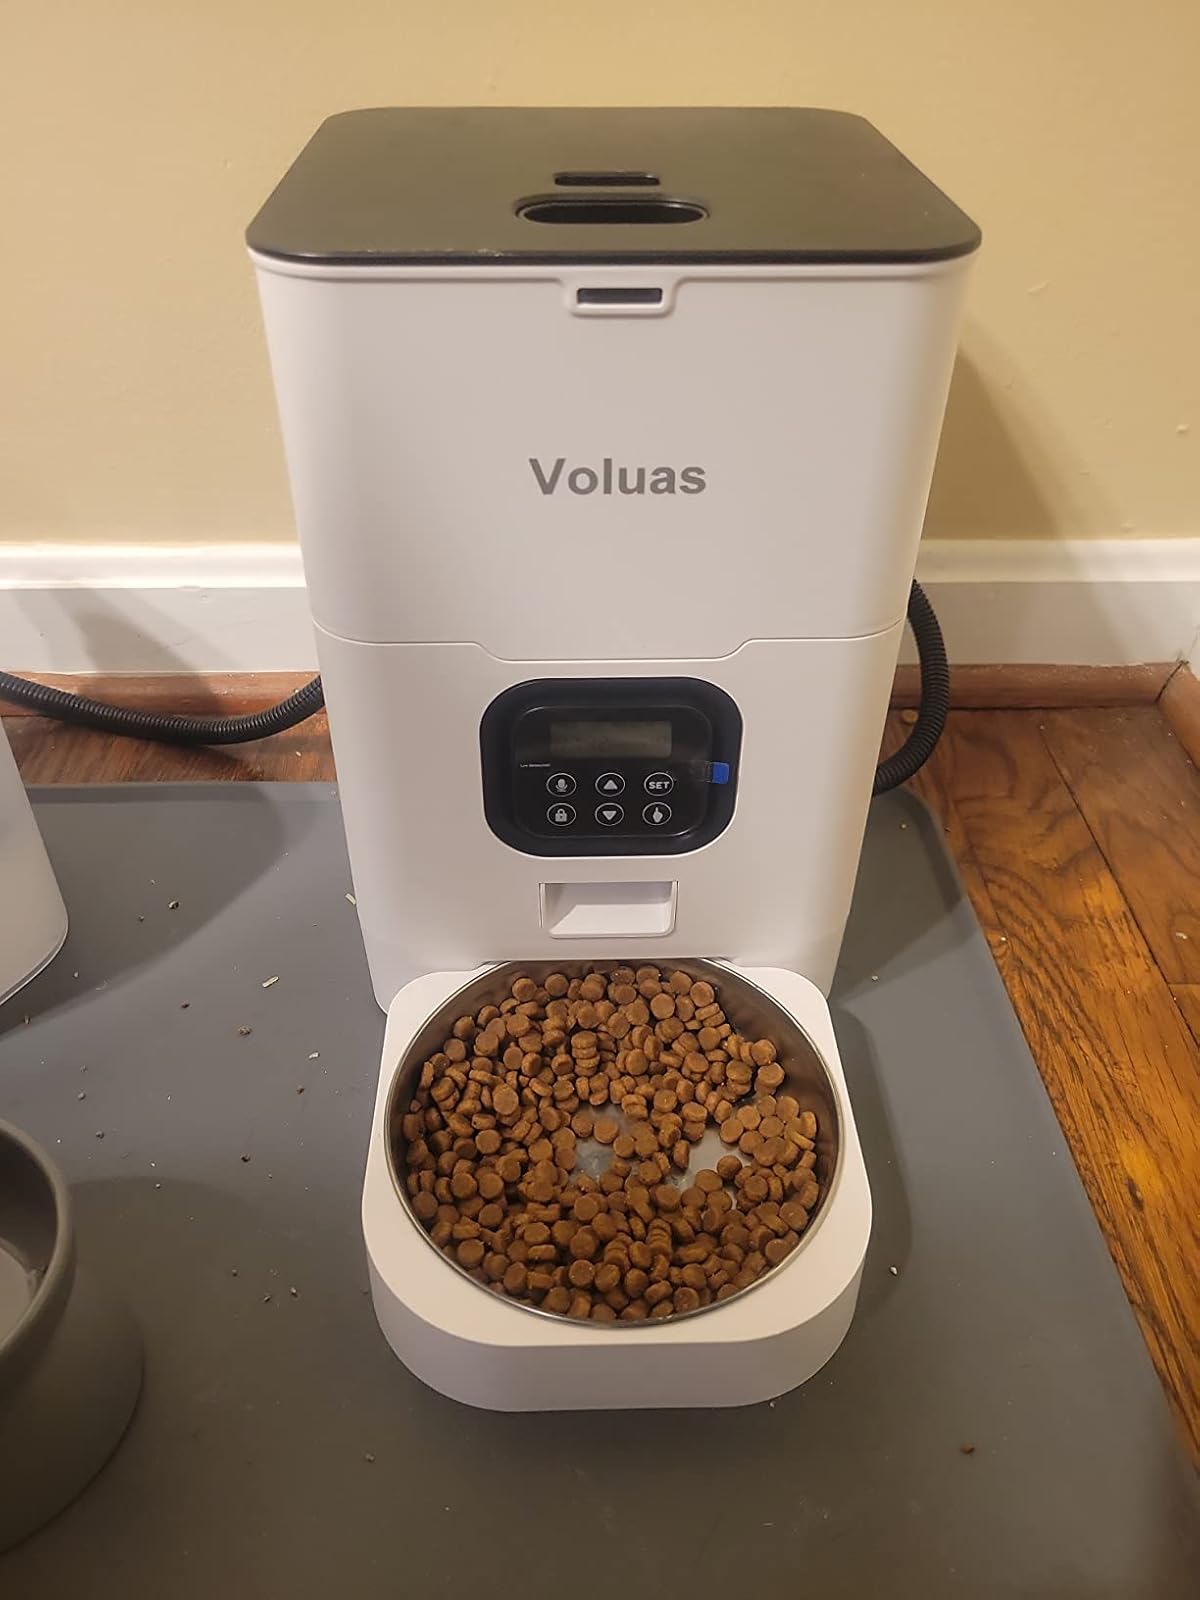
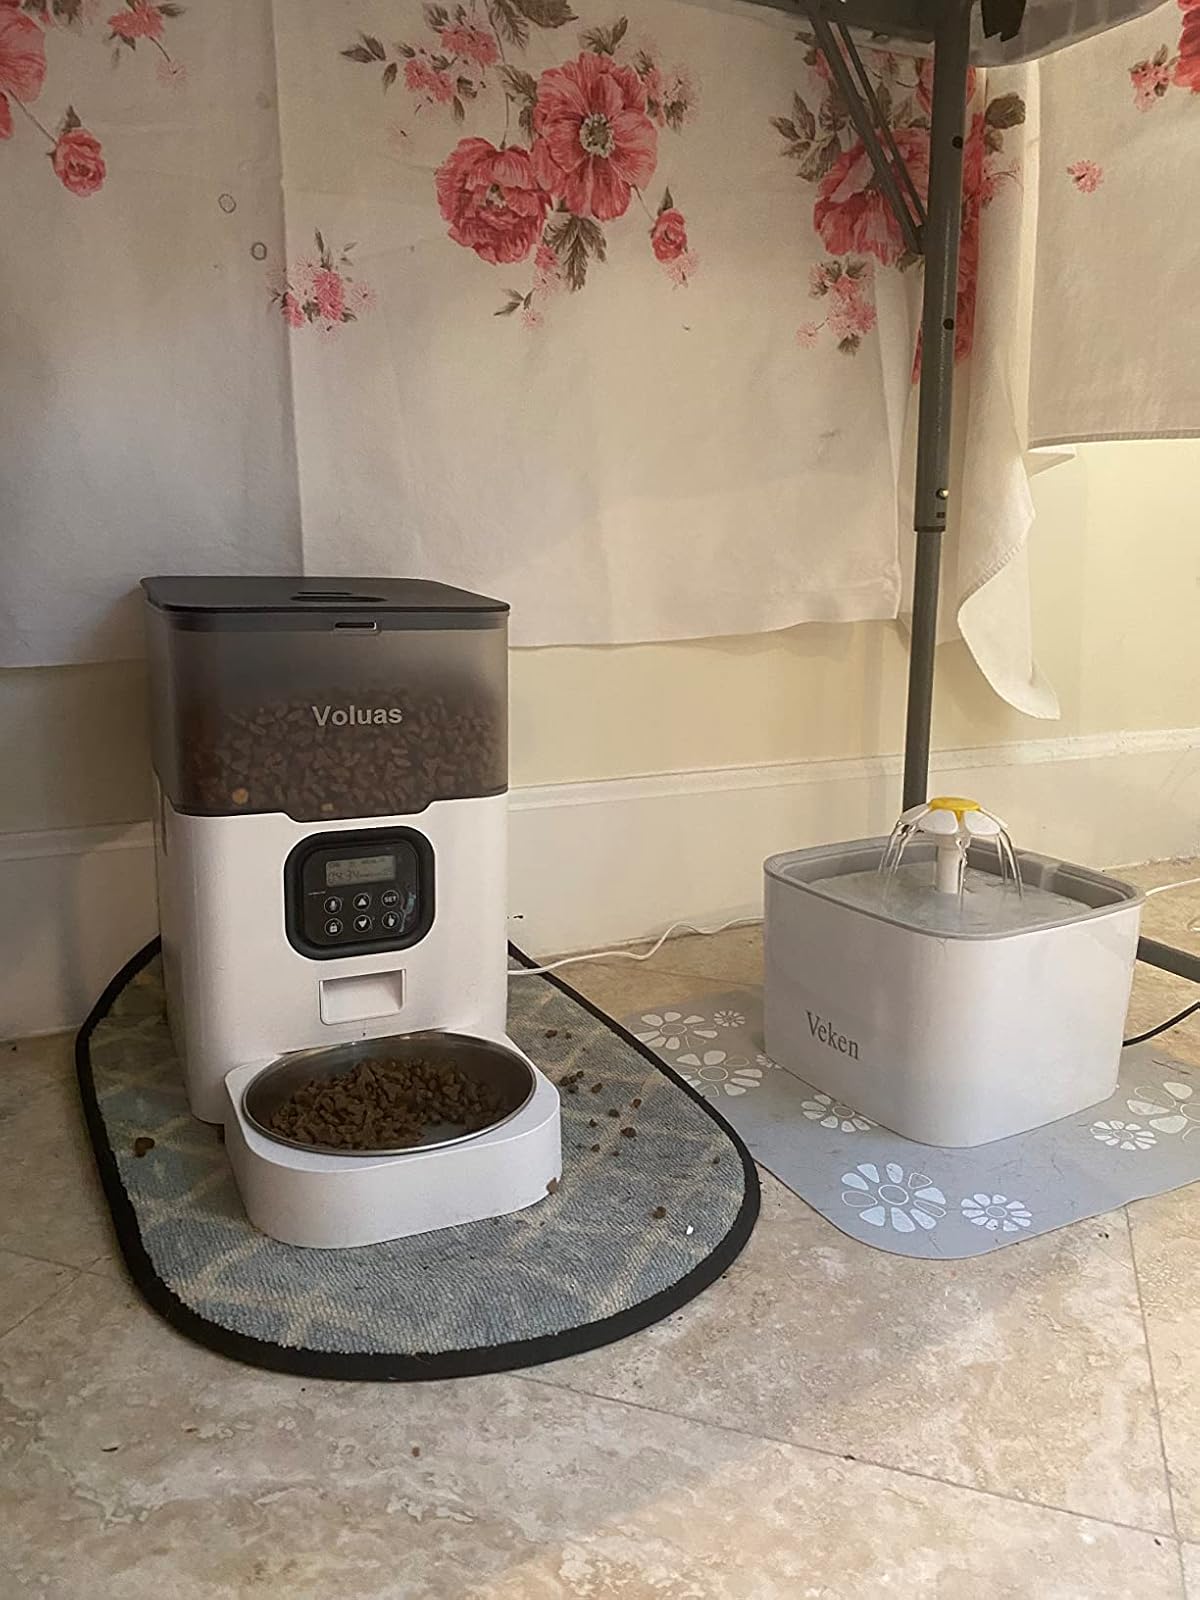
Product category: items_feeder
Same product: no